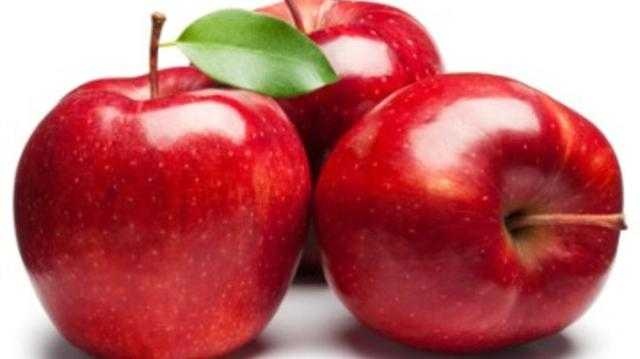
Label: Apple